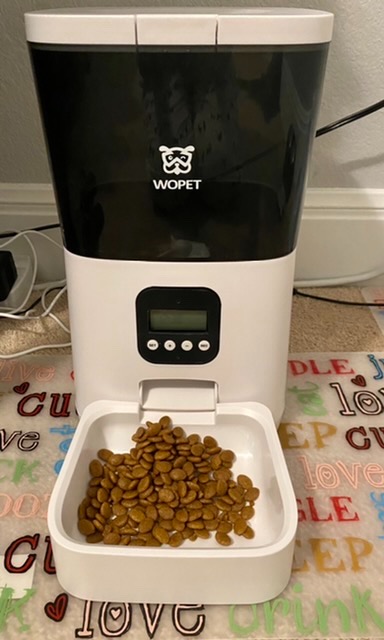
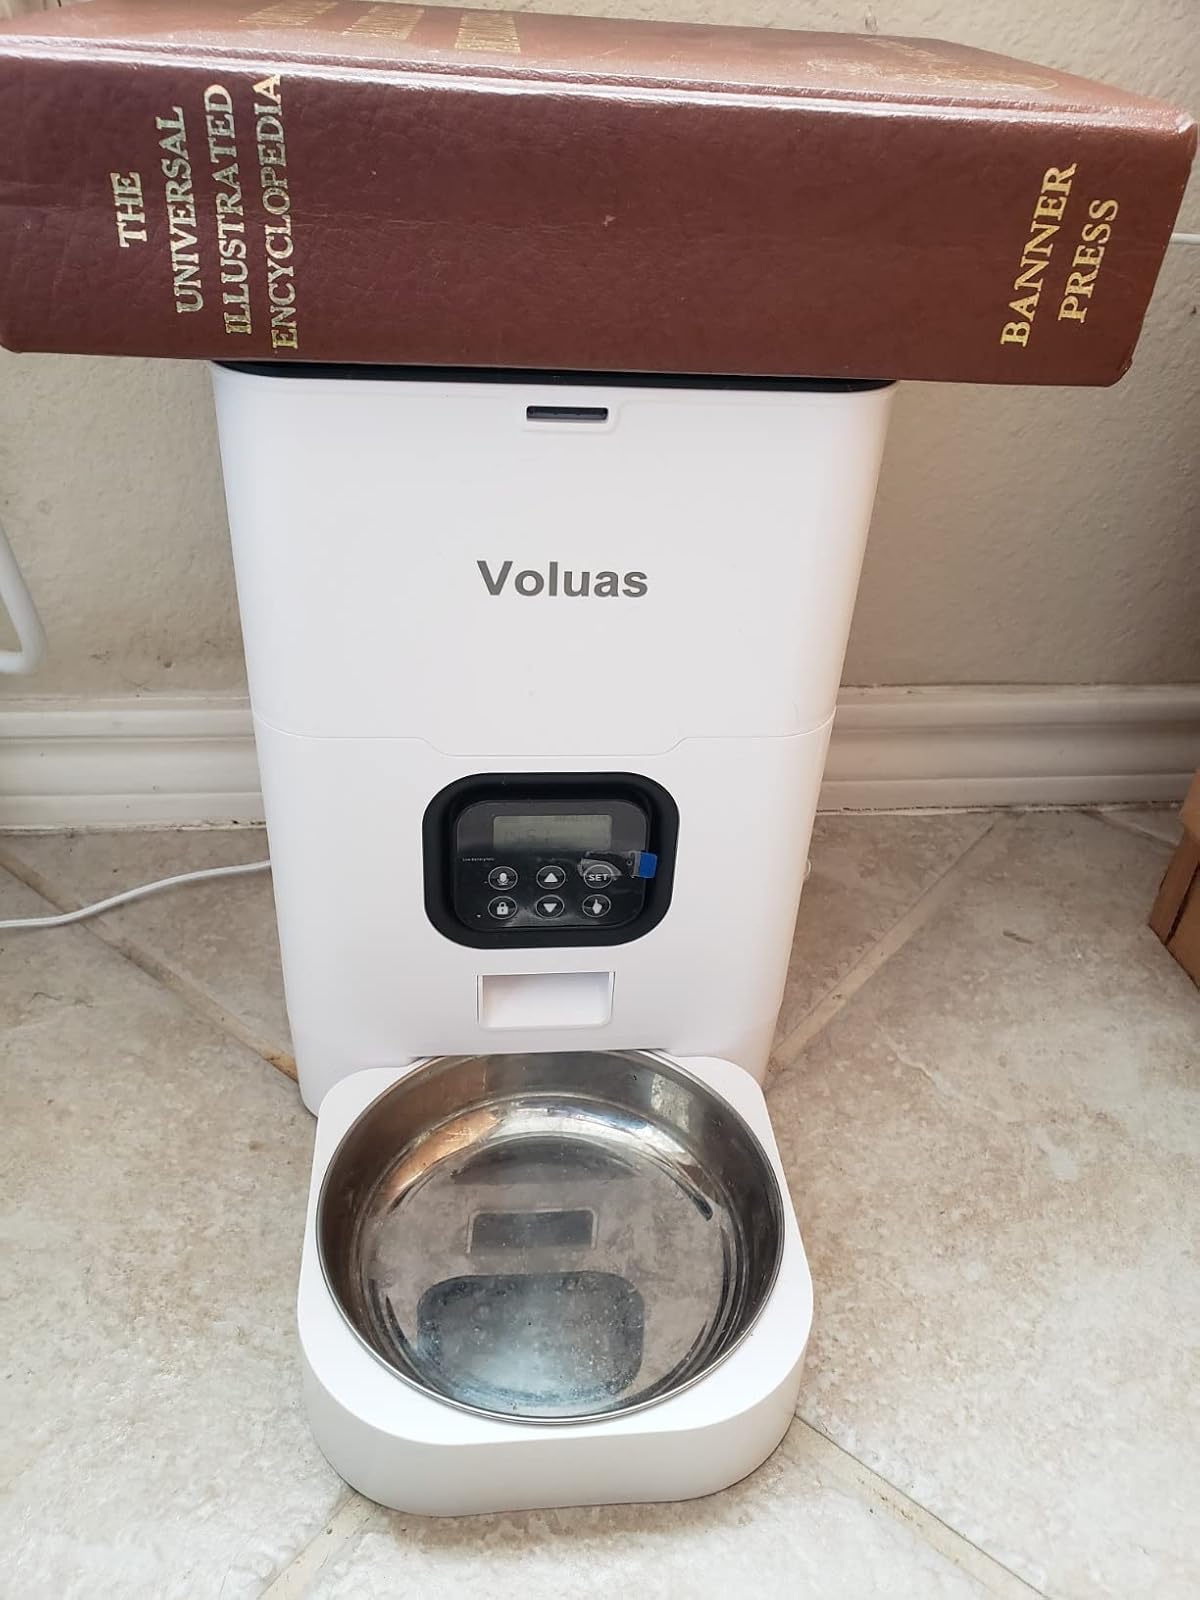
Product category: items_feeder
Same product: no